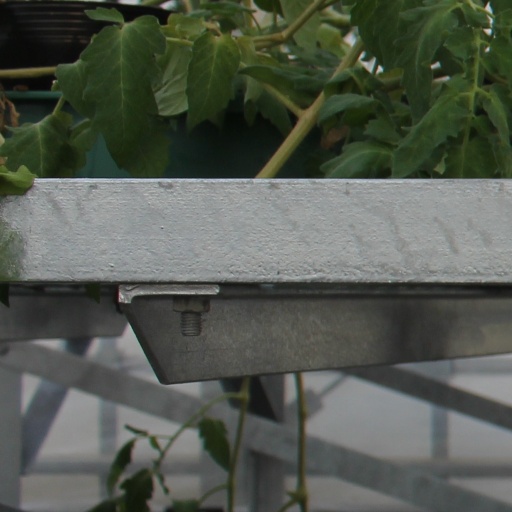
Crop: tomato